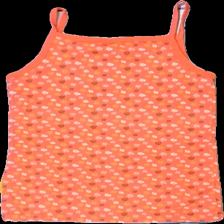
View: back
Type: Tank top
Category: Children
Brand: Logg (H&M)
Colors: Orange, Pink, Brown, Multicolor
Material: 100% cotton
Pattern: Floral print
Cut: Regular
Size: 158
Season: Summer
Damage location: middle center
Price range: 50-100
Recommended usage: Reuse
Description: blommigt linne